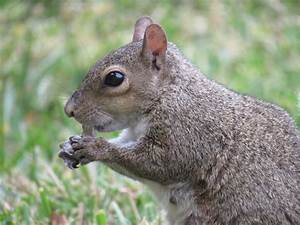
Label: scoiattolo